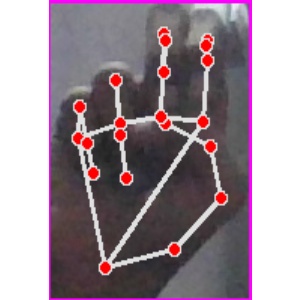
अक्षर: ह